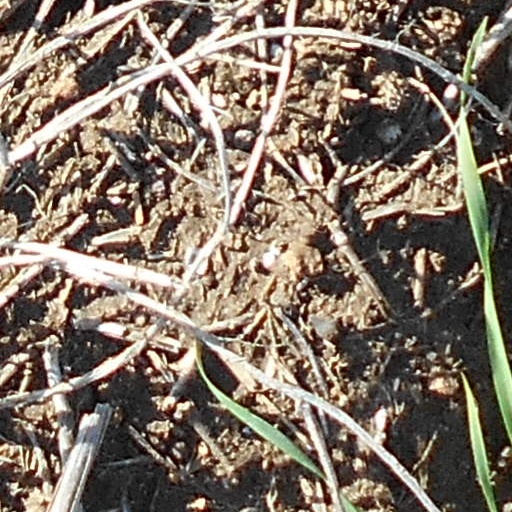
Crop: wheat